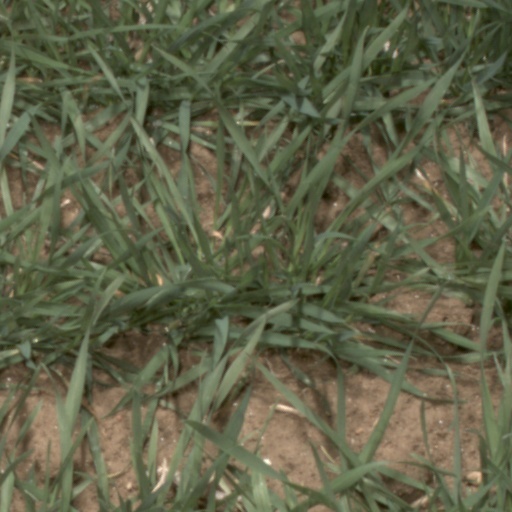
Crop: wheat